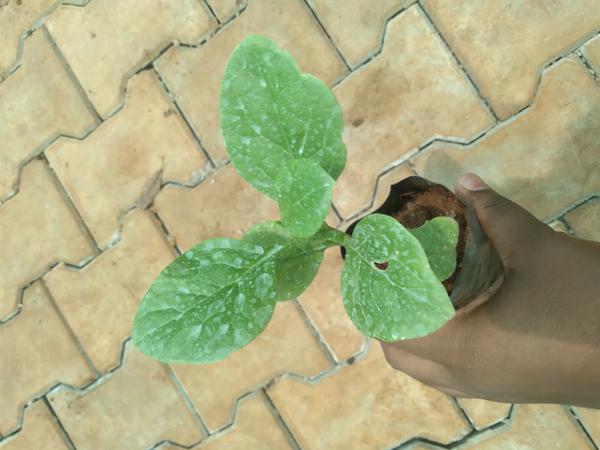
Plant: Basale